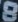
Number: 8